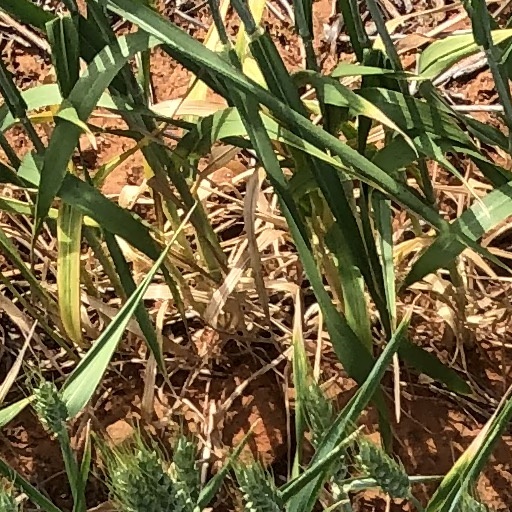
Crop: wheat